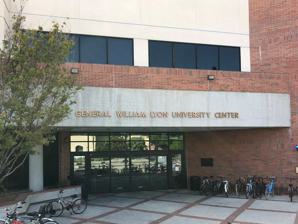
Building: Lyon Center
Country: United States of America
Year built: 1989
Student recreational facility in USC Lyon Center Location 1026 W. 34th St. Los Angeles Coordinates 34°01′16″N 118°17′10″W / 34.021°N 118.286°W / 34.021; -118.286 Owner University of Southern California Operator University of Southern California Capacity 1,500 Surface Multi-Purpose Opened 1989 Tenants University of Southern California USC Trojans men's volleyball (1989–present) USC Trojans women's volleyball (1989–present) The Lyon Center or Lyon Recreation Center is a student recreational facility and part-time varsity athletics facility located on the campus of the University of Southern California in Los Angeles . The Lyon Center's full name is the General William Lyon University Center and is named for William Lyon , a former General in the United States Army Air Corps and United States Air Force . The facility is adjacent to the Uytengsu Aquatics Center . History The Lyon Center opened in 1989 as the Student Recreation Center for the University of Southern California . The main gym also serves as a home for the USC Trojans men's and women's varsity volleyball teams. From 1989 to 2006, the North Gym in the USC Physical Education building and the Lyon Center split time as the team's home court. In 2007, the teams moved to the Galen Center as their home court, but use the North Gym and Lyon Center main gym if the Galen Center is reserved for other events. The USC Trojans men's basketball team has also used the main gym for exhibition games. The Lyon Center had its second floor renovated in 2008. In 2011, the basketball courts and locker rooms were renovated. The Lyon Center underwent another renovation and expansion in 2017. Amenities 1,500-seat main gym (Intramural sports–badminton, basketball, volleyball, and varsity men's and women's volleyball) Klug Family Fitness Center (weight room) Racquetball and squash courts Stretching room Table tennis tables Bouldering wall Group exercise studio Dance room Locker rooms See also University of Southern California USC Trojans References